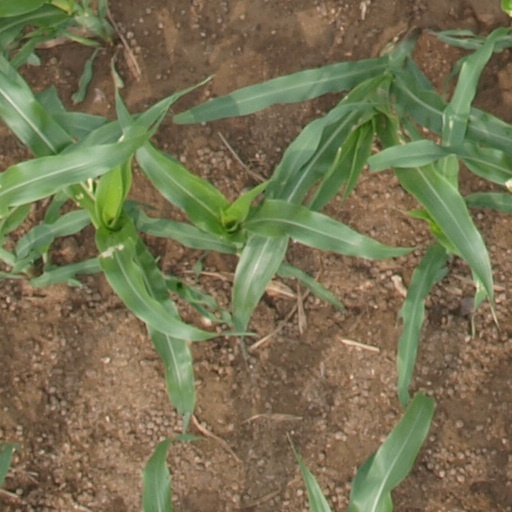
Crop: maize; corn